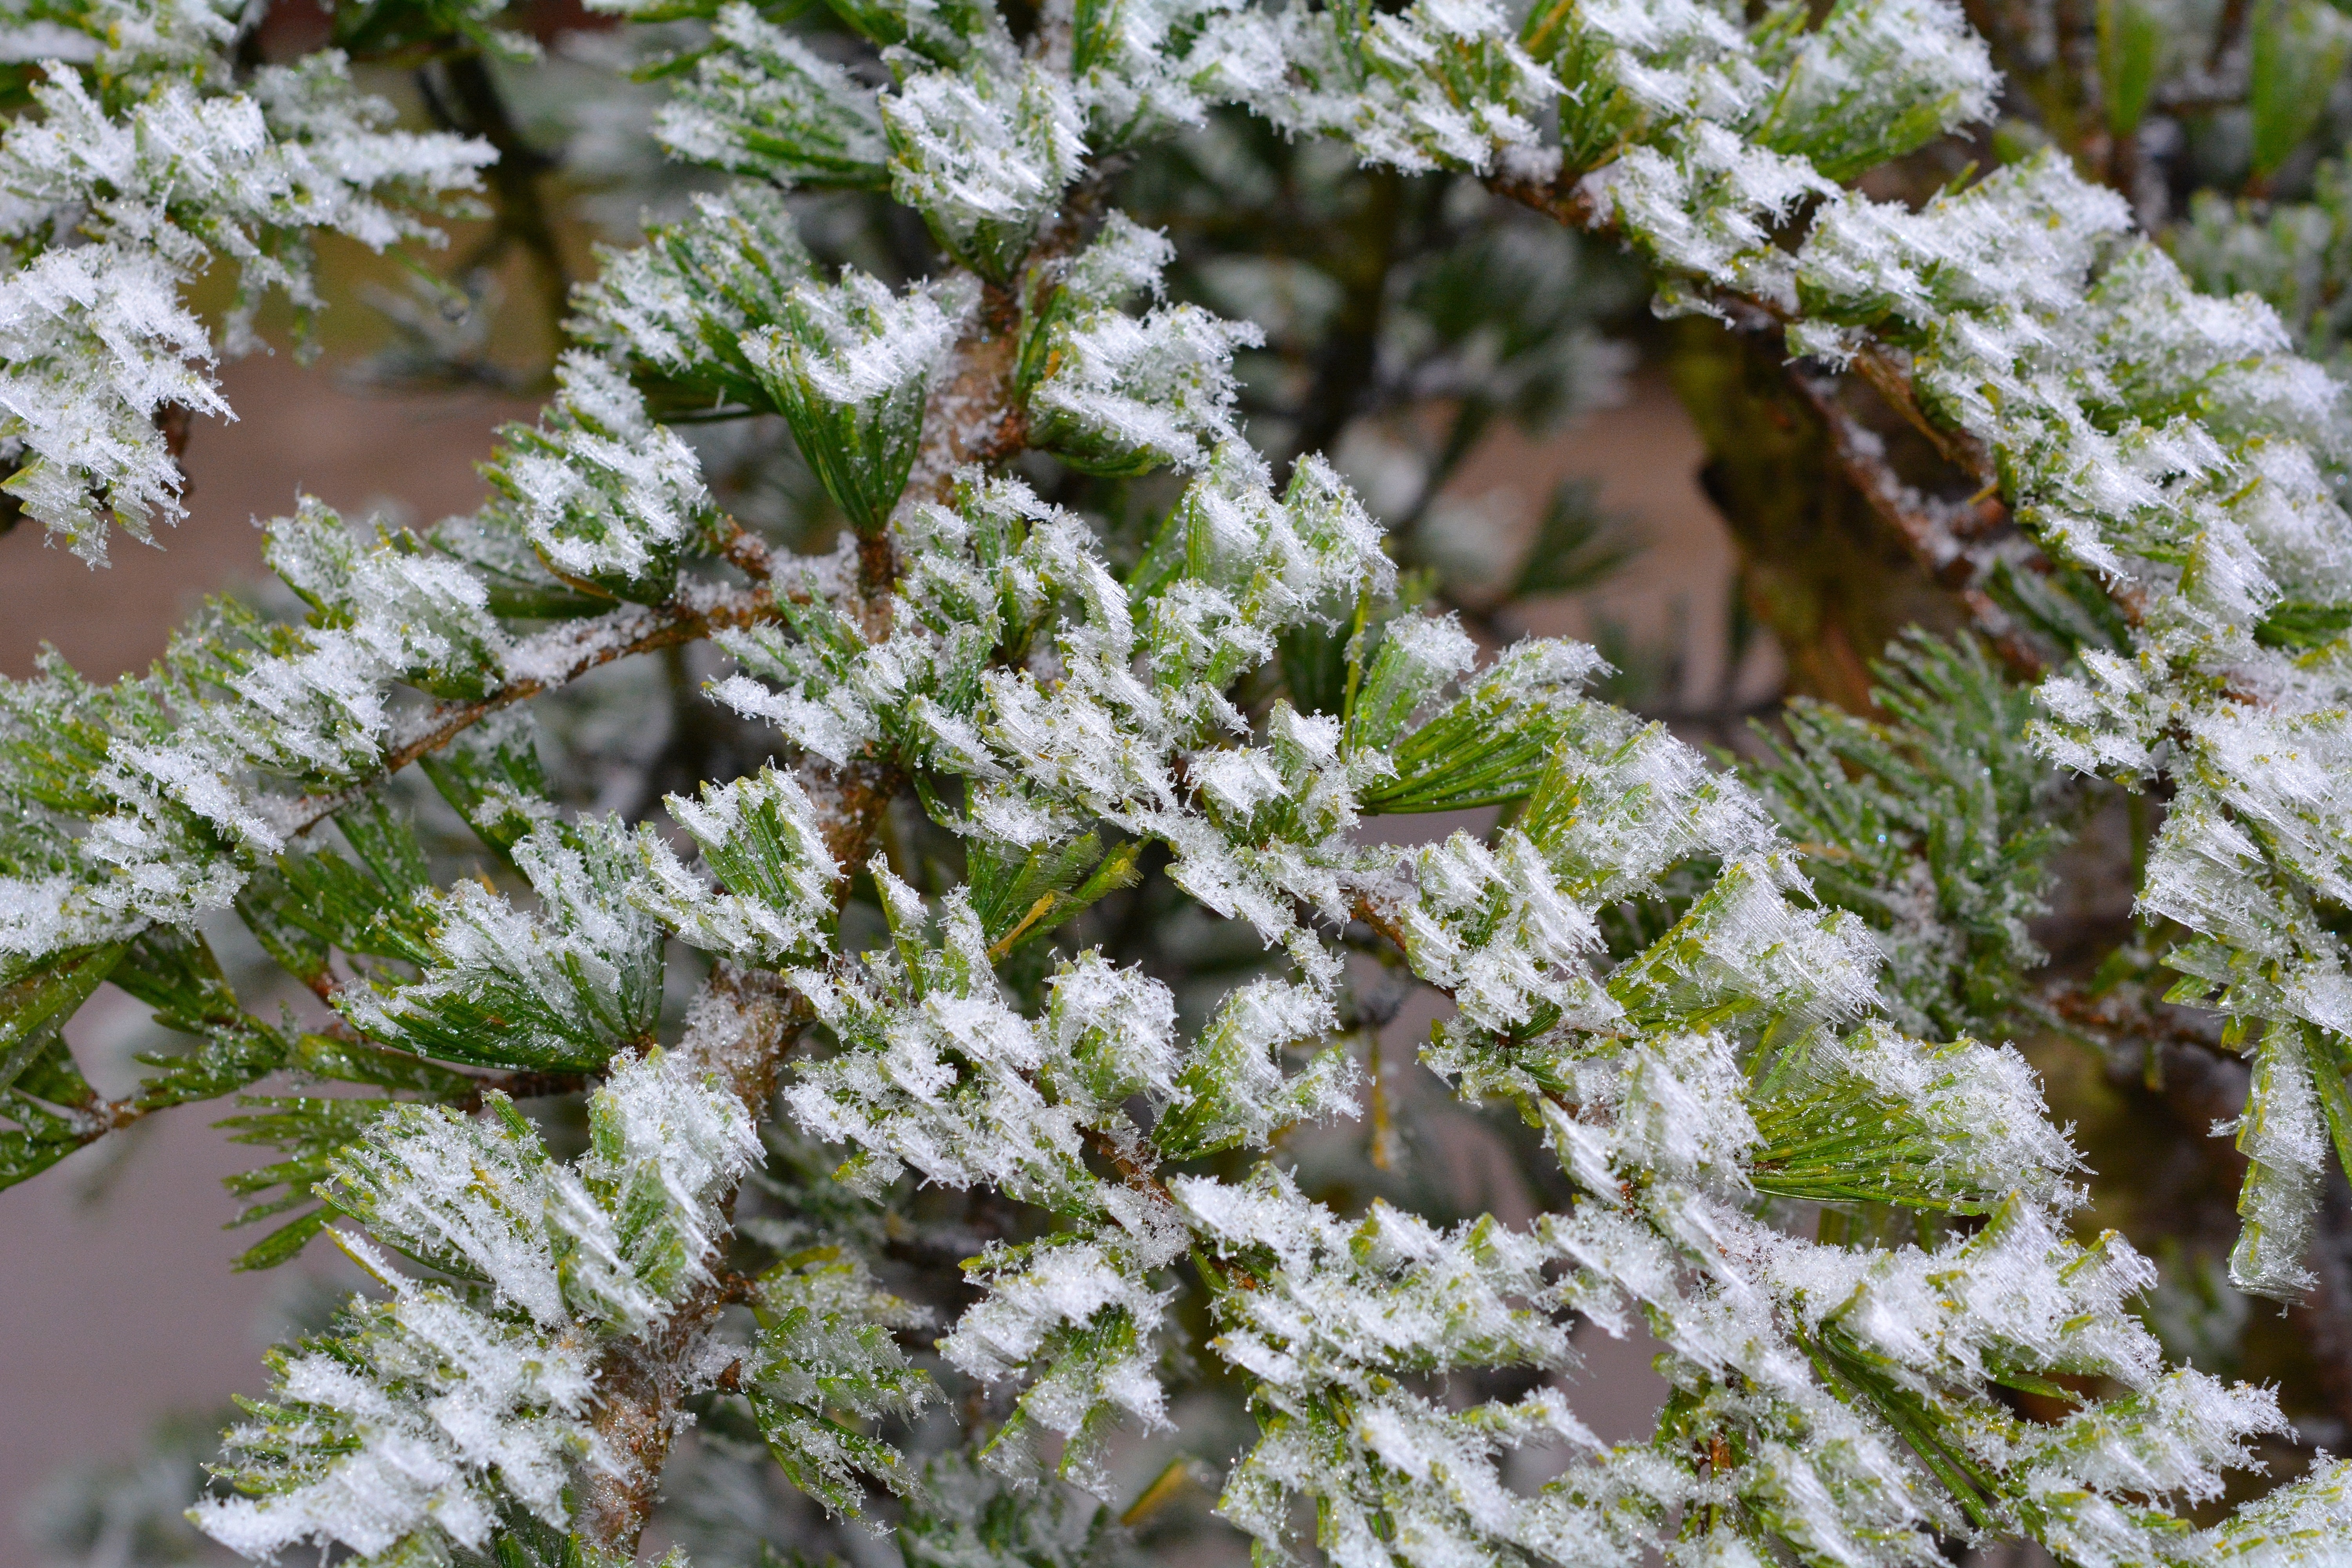
tree, nature, branch, blossom, plant, leaf, flower, frost, moss, spring, green, herb, produce, botany, frozen, garden, fir, close, flora, season, shrub, cedar, hoarfrost, macro photography, flowering plant, woody plant, land plant